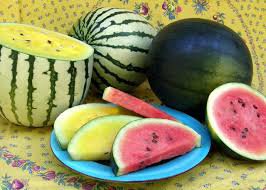
Label: Watermelon